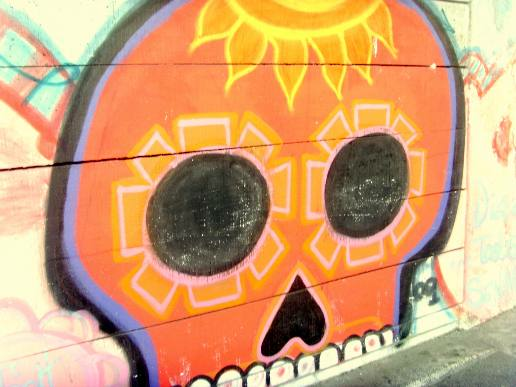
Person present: No